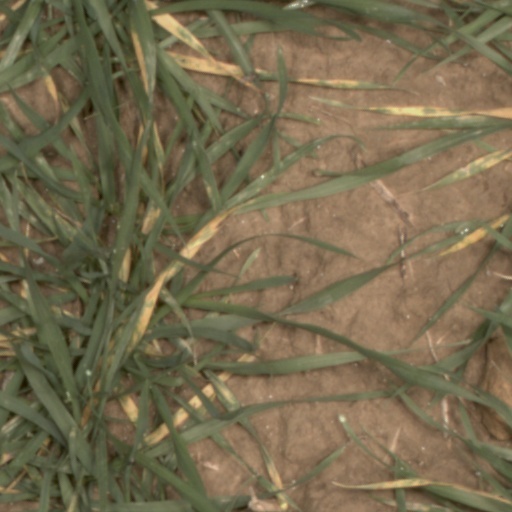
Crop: wheat